Supermax prison

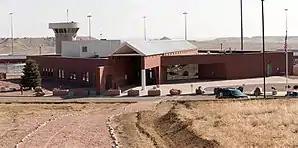
ADX Florence

There is only one supermax prison remaining in the U.S. federal prison system, ADX Florence in Florence, Colorado. It houses numerous inmates who have a history of violent behavior in other prisons, with the goal of moving them from solitary confinement (up to 23 hours a day) to a less restrictive prison within three years.